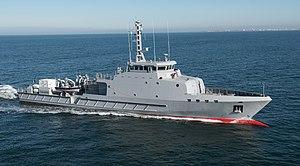
Patrouilleur hauturier sénégalais Fouladou.
Les Forces armées du Sénégal ont pour mission d'assurer la défense nationale et dans ce but, d'assurer en tous temps, en toutes circonstances et contre toutes les formes d’agression, la sécurité et l’intégrité du territoire du Sénégal et de sa population.
Le Fouladou est un patrouilleur hauturier construit par le chantier naval français OCEA pour la Marine nationale sénégalaise dont il est le navire amiral. Elle a réceptionné le navire, d'un gabarit de cinq cents tonnes, en octobre 2016 pour assurer des missions de souveraineté dans sa zone économique exclusive. Il est baptisé d'après la région historique du Fouladou située dans le Sud du pays.
La Marine sénégalaise est la composante navale des forces armées du Sénégal. Sa mission est d'assurer la souveraineté du Sénégal dans sa zone économique exclusive, qui s'étend sur 159 000 km² le long de 700 km de côtes.
Un patrouilleur est un bateau mis en œuvre par la marine militaire, la douane, la garde-côtière, une police ou une administration civile d'un État pour assurer différentes missions de souveraineté dans les eaux intérieures ou dans le domaine maritime. Elles incluent des fonctions aussi variées que la police des pêches et de la navigation, la surveillance et la lutte anti-pollution, la répression de la piraterie, de la contrebande et des trafics illicites, la régulation de l'immigration, la recherche et le sauvetage en mer, ainsi que la lutte contre les activités armées de faible intensité, telles que la guérilla maritime ou le terrorisme. Du fait de cette polyvalence, des particularités géographiques, climatiques et géopolitiques, mais aussi de l'évolution de la technologie, des pratiques et de la législation, la conception d'un patrouilleur varie beaucoup à travers les pays et l'histoire. N'étant pas dévolue au combat naval ou à l'action vers la terre, ils sont généralement moins armés que les différents types de navires de guerre et d'un déplacement inférieur, bien que certaines unités dépassent les 3 000 tonnes.